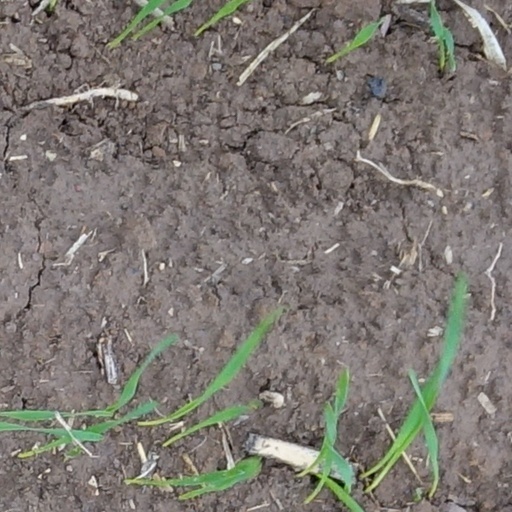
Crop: wheat